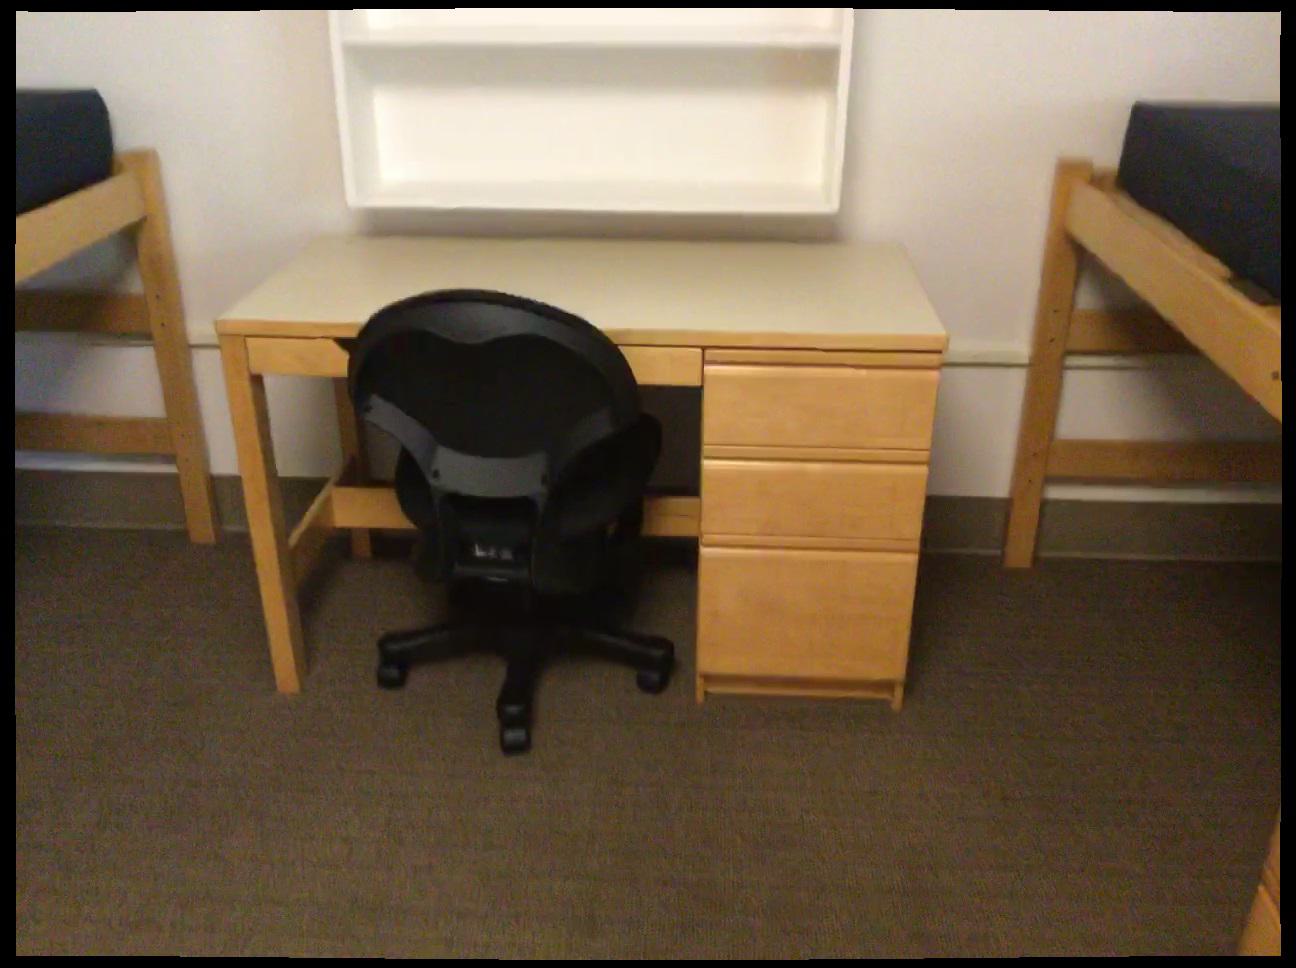
Question: In the image, there is the chair. Pinpoint several points within the vacant space situated right of the chair from the camera's perspective. Your final answer should be formatted as a list of tuples, i.e. [(x1, y1), ...], where each tuple contains the x and y coordinates of a point satisfying the conditions above. The coordinates should be between 0 and 1, indicating the normalized pixel locations of the points.
Answer: [(0.691, 0.754), (0.650, 0.752), (0.609, 0.751), (0.568, 0.749), (0.528, 0.748), (0.696, 0.790), (0.654, 0.789), (0.611, 0.787), (0.569, 0.785), (0.526, 0.784), (0.702, 0.831), (0.657, 0.829), (0.613, 0.826), (0.569, 0.824), (0.525, 0.822), (0.709, 0.874), (0.662, 0.872), (0.616, 0.870), (0.569, 0.868), (0.523, 0.866), (0.667, 0.918), (0.618, 0.916), (0.570, 0.914), (0.621, 0.968), (0.570, 0.966)]